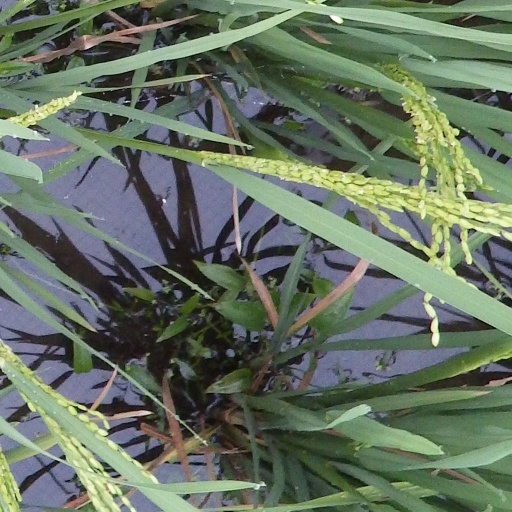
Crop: rice